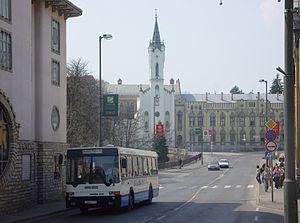
Veszprém est une ville de Hongrie bâtie sur cinq collines. Elle rappelle, avec ses bâtiments baroques, ses ruelles étroites, ses ponts et quelques moulins, des époques depuis longtemps révolues. Au moins cent bâtiments ont été classés.